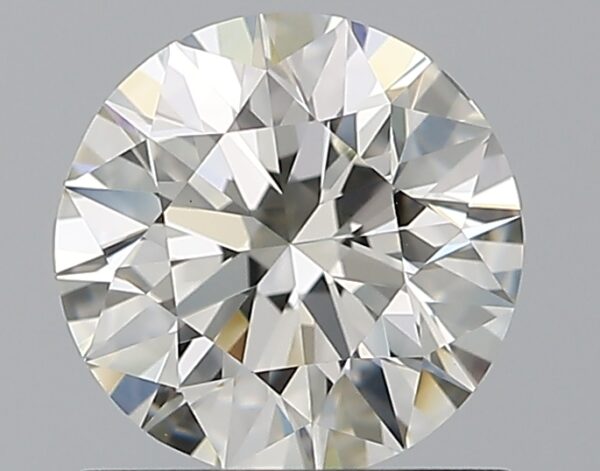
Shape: round
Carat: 1
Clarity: VVS1
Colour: K
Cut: EX
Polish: EX
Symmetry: VG
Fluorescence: N
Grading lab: GIA
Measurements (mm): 6.36 x 6.41 x 4.01